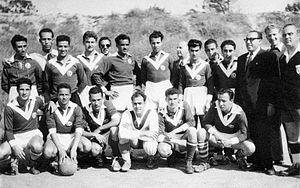
Équipe vainqueur du 2ème championnat de Tunisie
Le Club africain ou Club Africain selon l'usage tunisien est un club de football tunisien basé à Tunis. Le club est l'une des sections fondatrices du club omnisports homonyme, le Club africain, fondé en 1920 dans le quartier de Bab Jedid. Connu sous le surnom d'Al Ifriki, l'équipe de football première évolue en championnat de Tunisie.